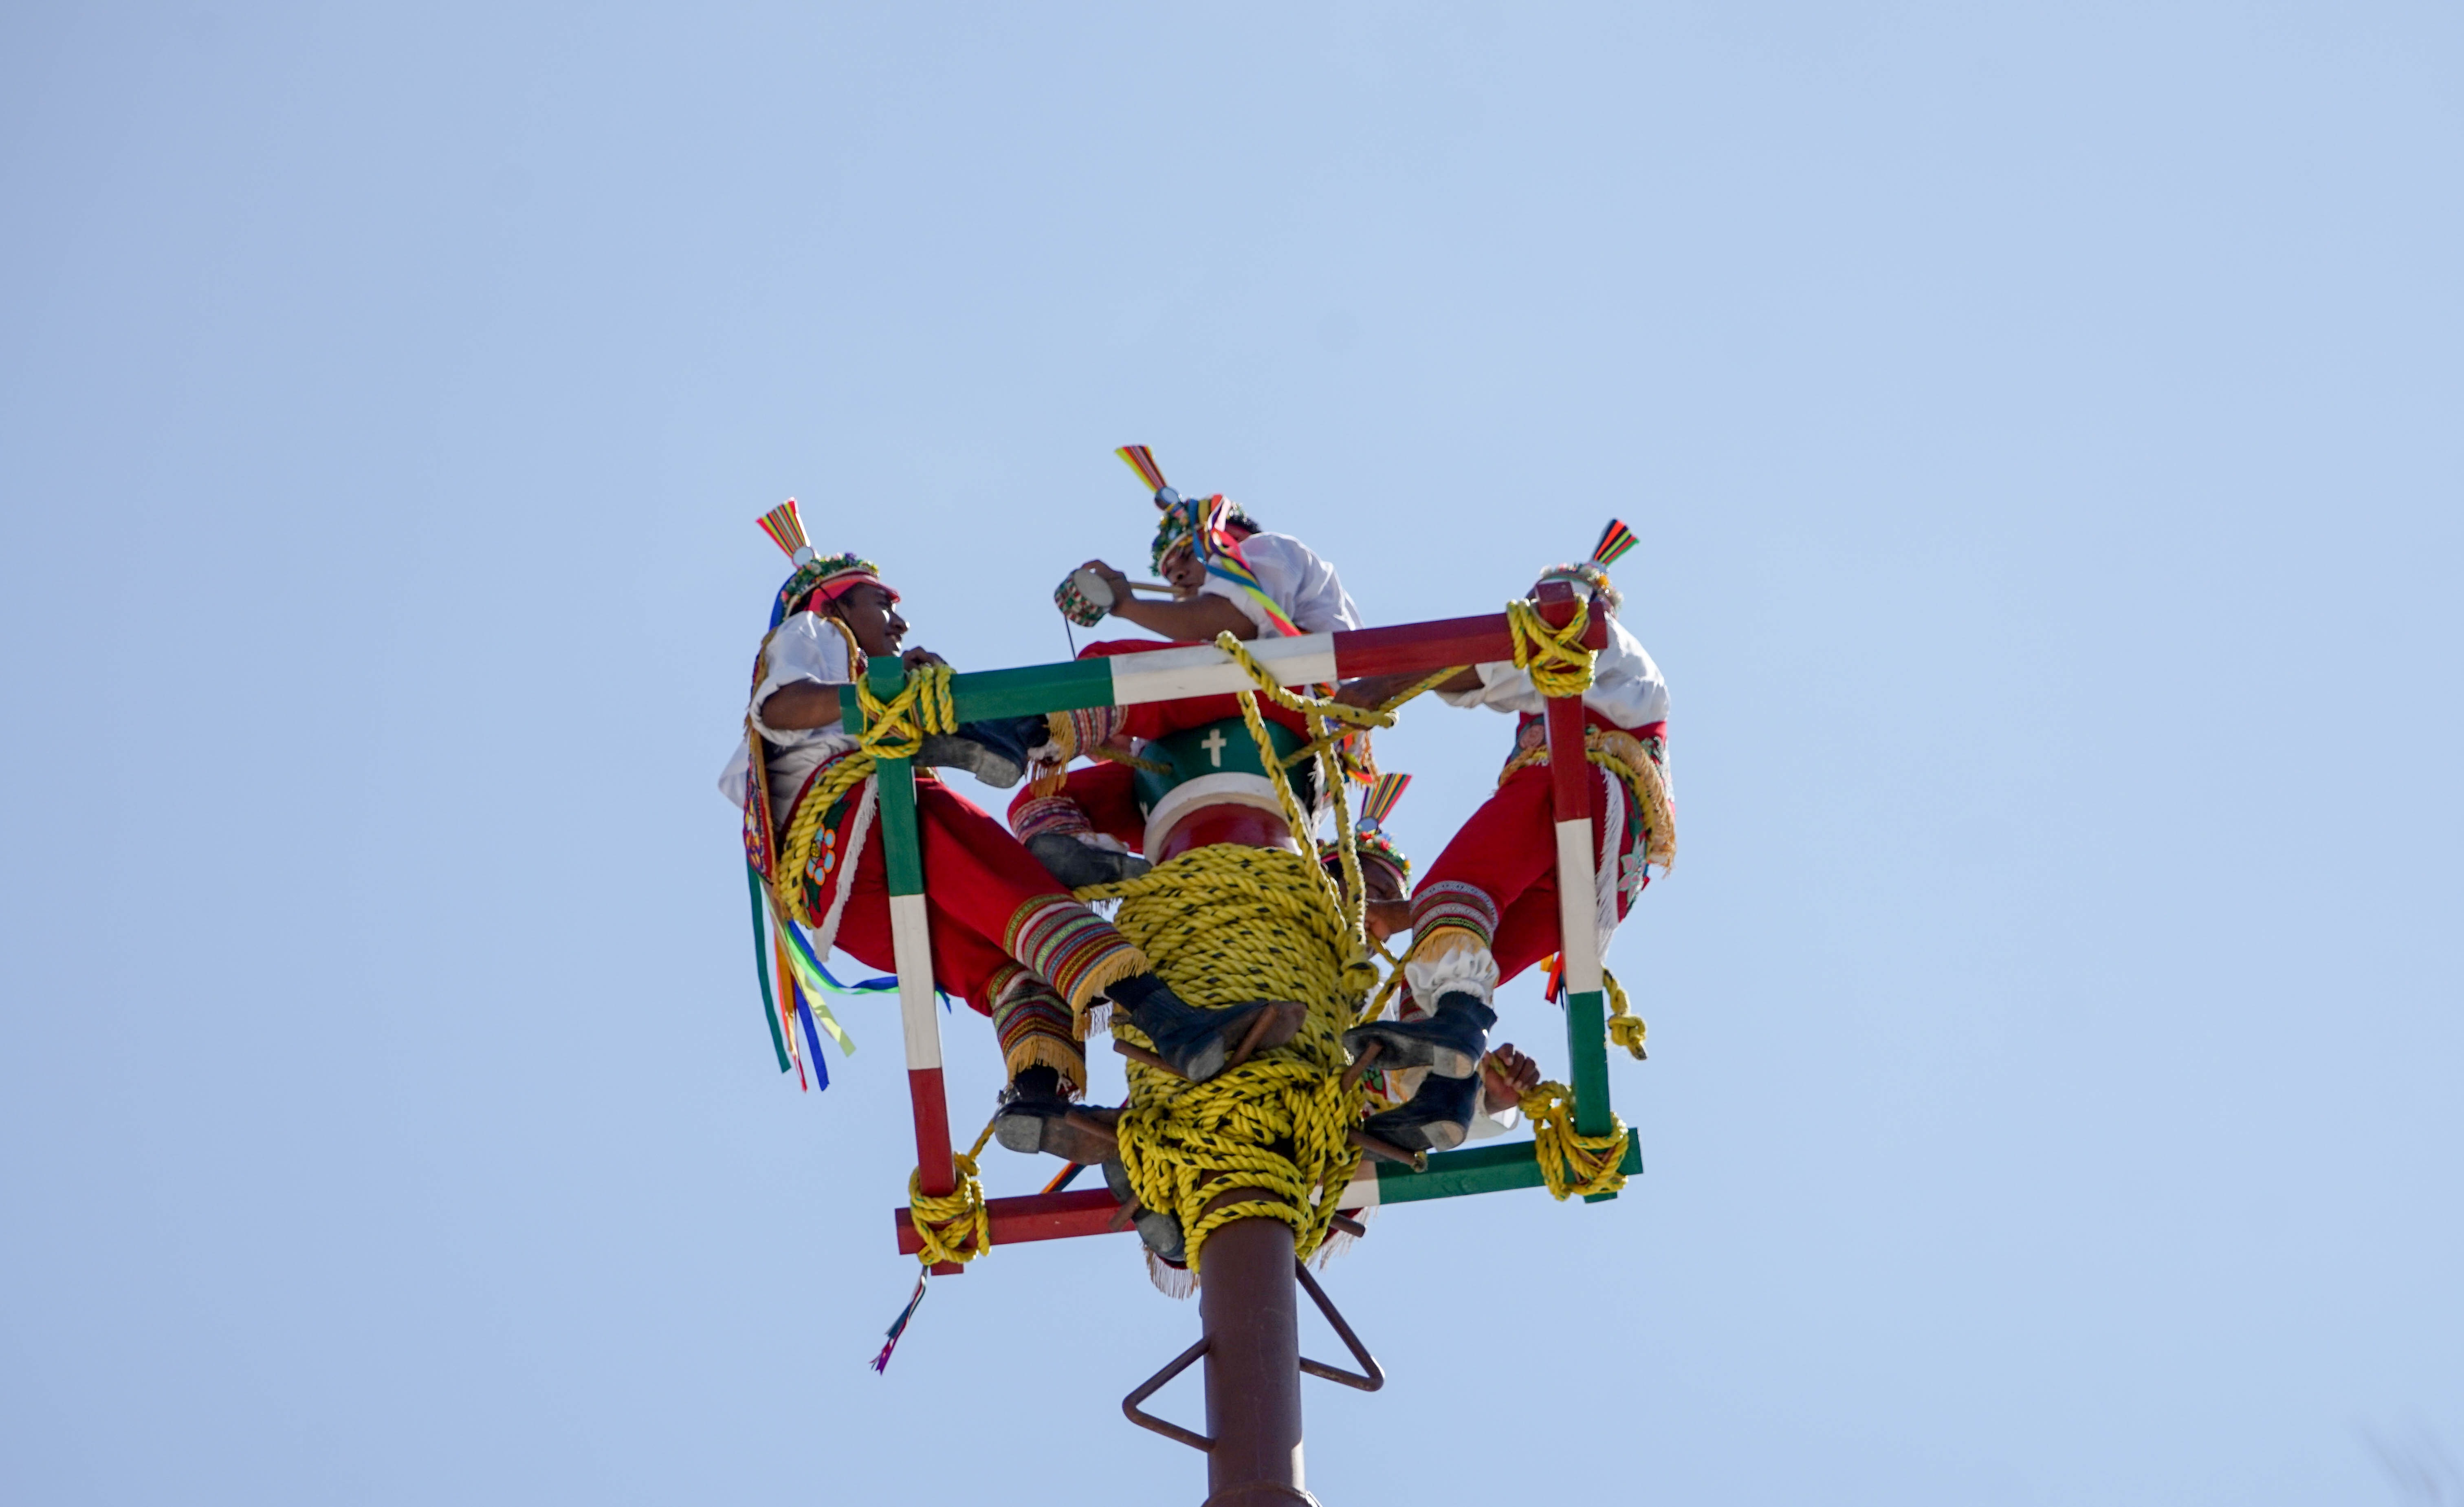
person, people, sky, extreme sport, toy, ethnic, sports, tradition, costumes, acrobats, parachuting, air sports, freestyle motocross, entertainers, atmosphere of earth, windsports, aerial mexican